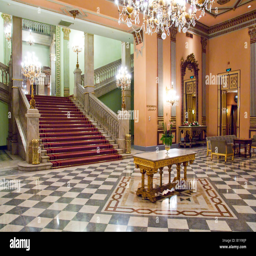
staircase and interior architecture and design